National Museum Institute of the History of Art, Conservation and Museology

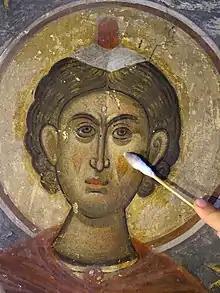

The institute's functions are broadly divided into three areas and each area is managed by a dedicated department.